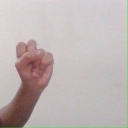
अक्षर: स